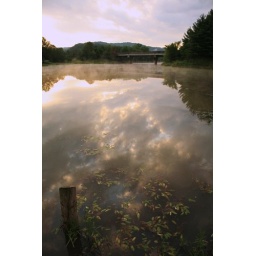
water in the sky